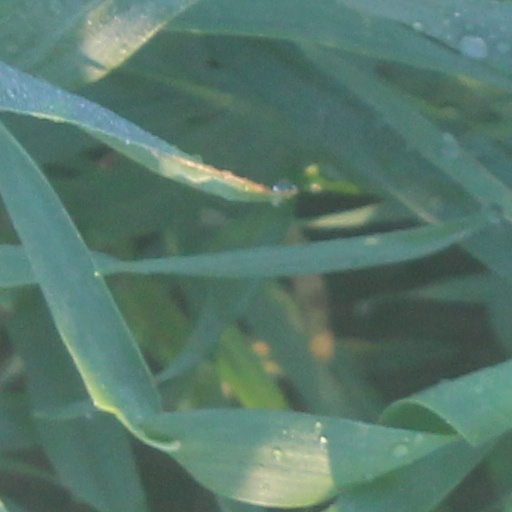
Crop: wheat